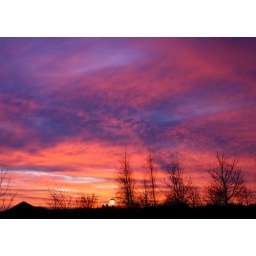
pink and orange and purple glowy sunrise in Milton Keynes